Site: brandenburg
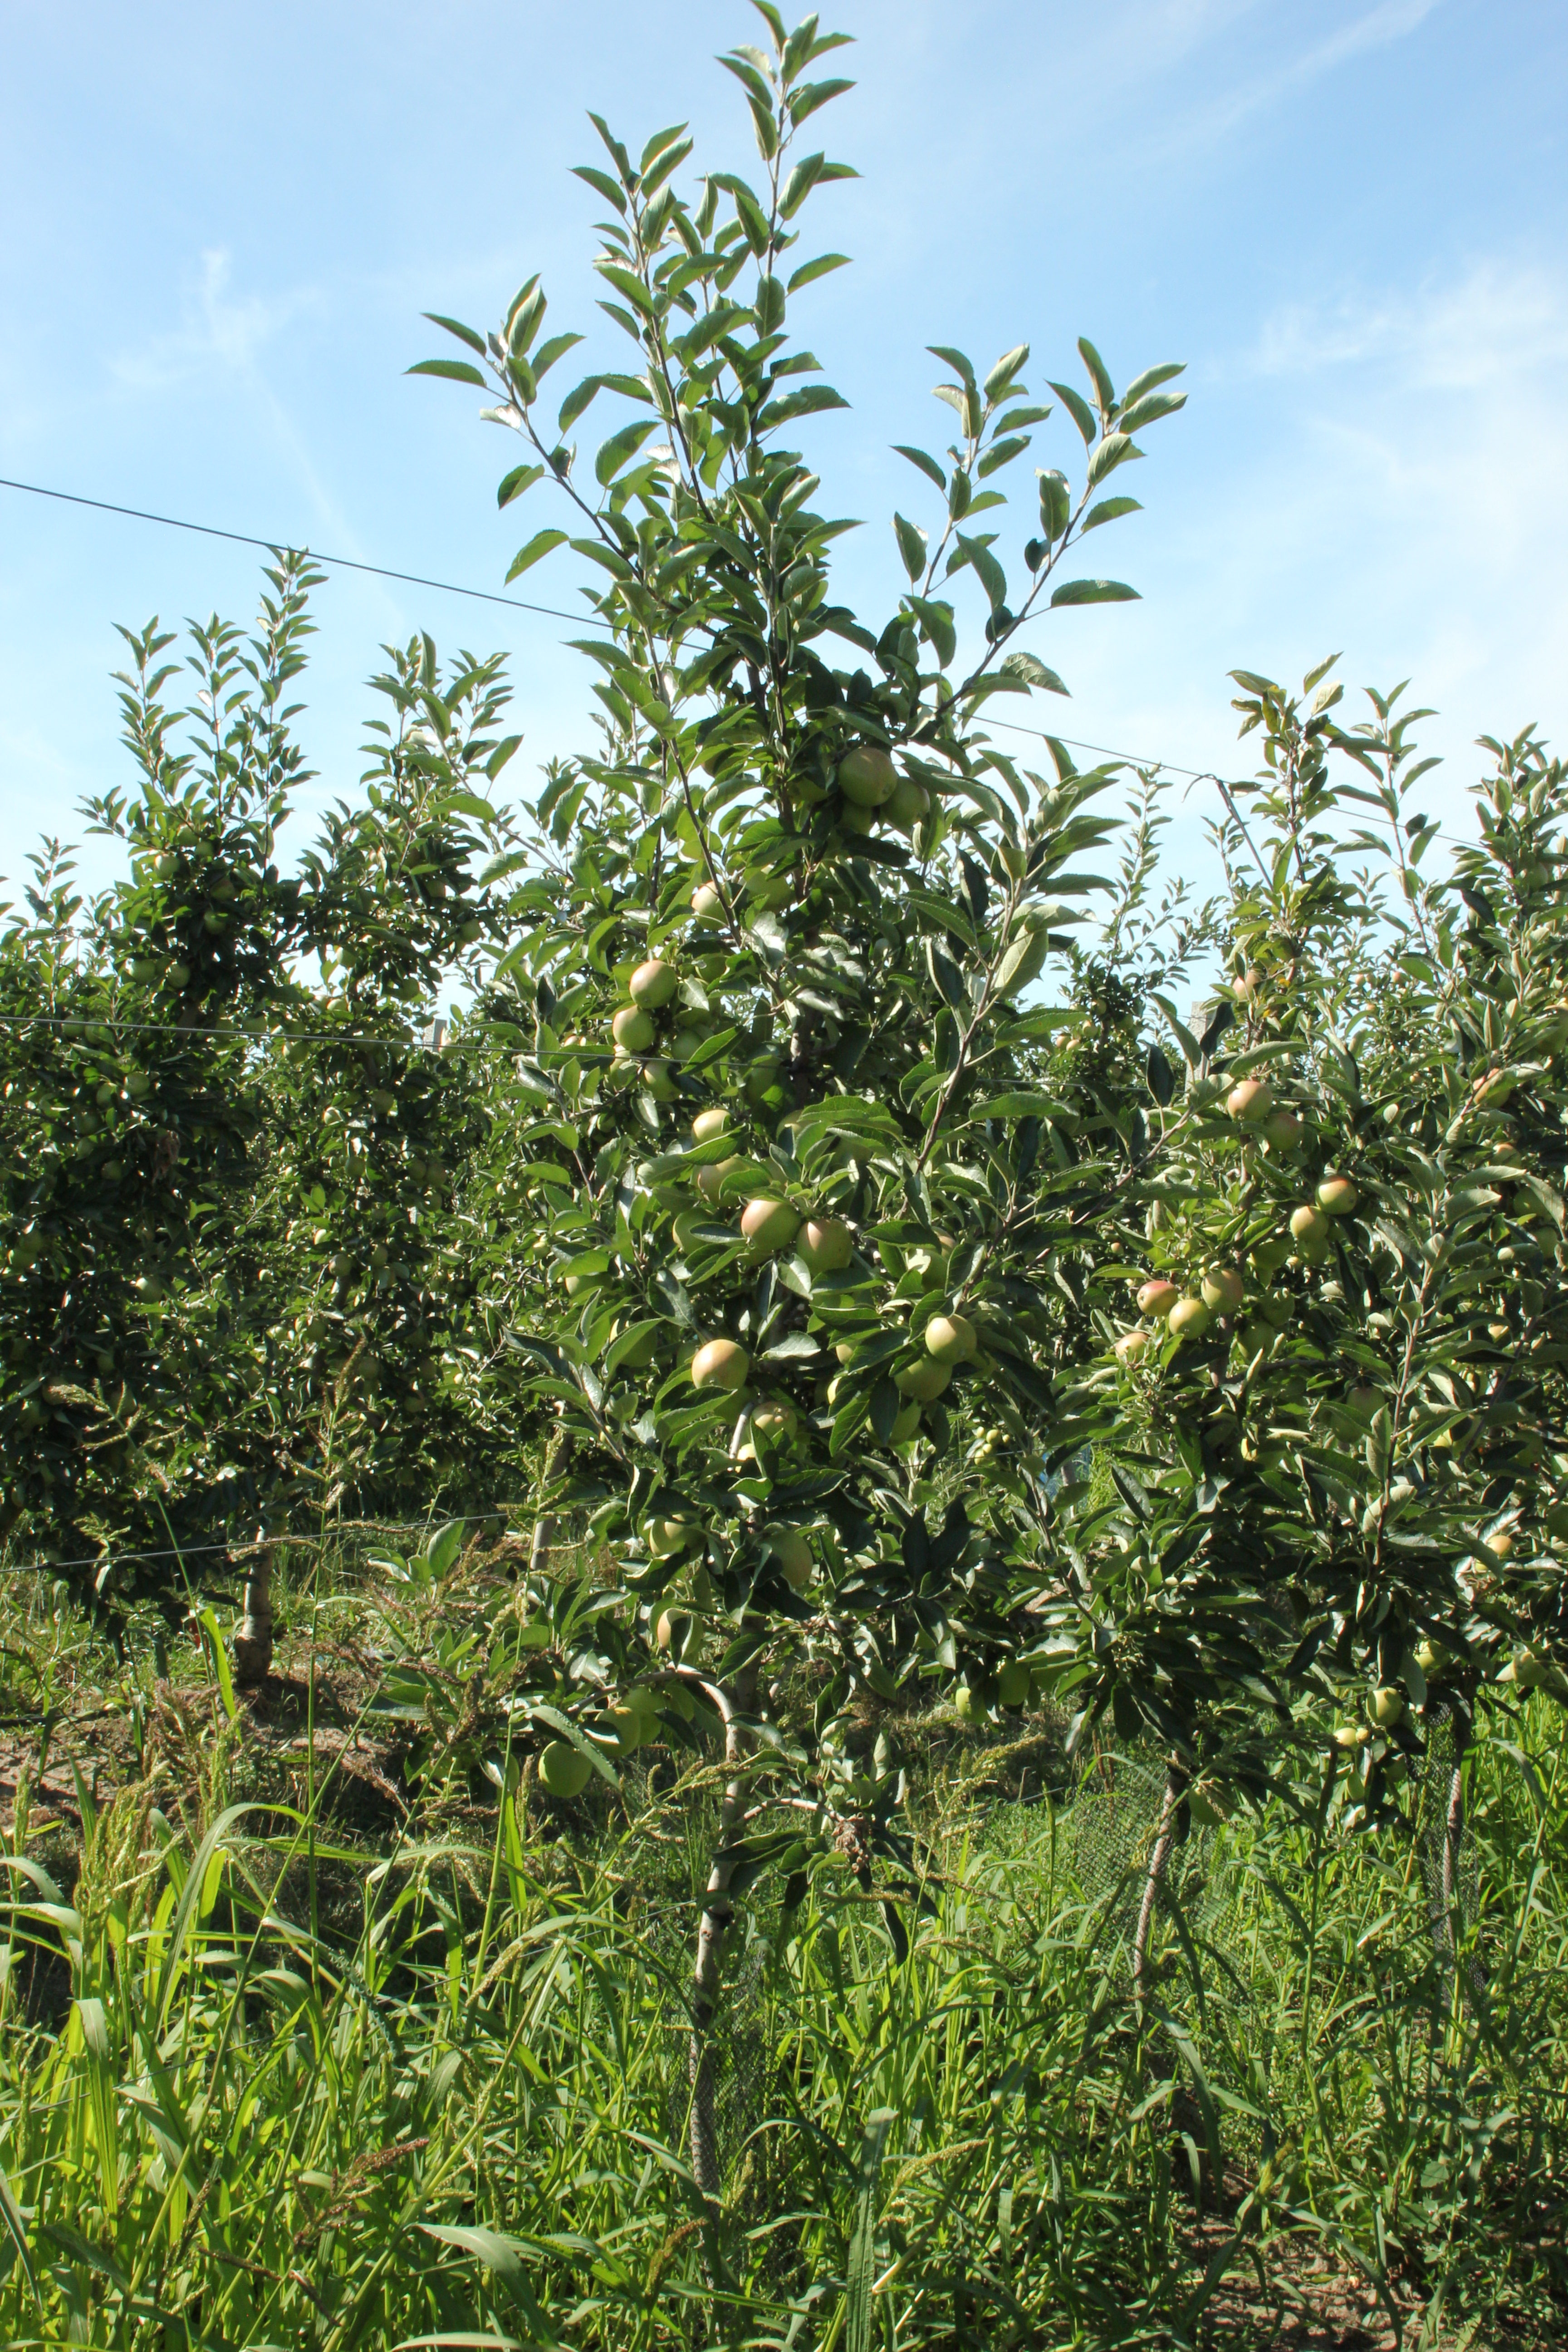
Growth stage (BBCH 77): Development of fruit